Jorge Lanata

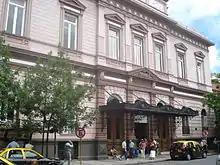
Jorge Lanata was interned and died at the Hospital Italiano.

Jorge Lanata suffered from several health problems. His medic Julio Bruetman explained them in the biography "Lanata". As he had deep sleep apneas he required breathing devices during the night. He also had a kidney failure, being hospitalized several times, and had to undergo kidney dialysis. He also had type 2 diabetes as a result of his overweight. In 1999 he had a weight near 150 kilograms, and got near to a diabetic coma. He was also a frequent smoker and never left the habit despite medic orders, even smoking on live television. He also consumed 8 grams of cocaine during a decade, until he underwent a detox treatment in the United States.